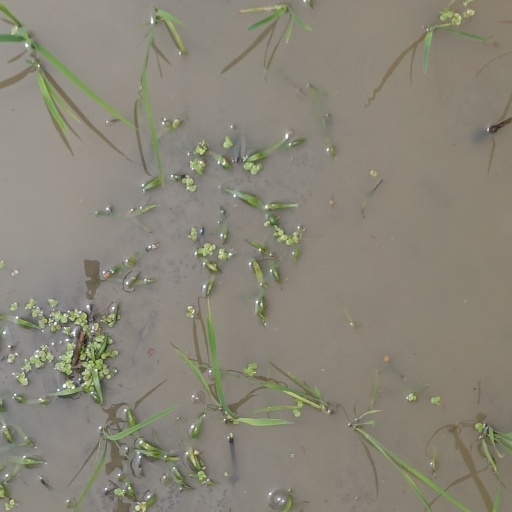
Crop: rice